Thomas Pownall

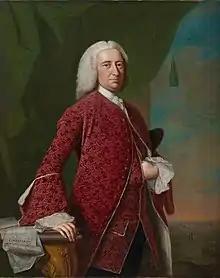
William Shirley was unseated as Massachusetts governor in part by Pownall's actions.

Pownall had been living at his own expense, in the hopes that a posting would eventually come his way. In May 1755 he was appointed Lieutenant Governor of New Jersey, with little responsibility beyond anticipating the death of the aging governor, Jonathan Belcher, and attending military conferences concerning the ongoing war. Belcher, however, proved to be longer lived than expected (he died in 1757), and Pownall was restless. The military conferences drew him into an ongoing power struggle between Johnson and Shirley (who rose to become military commander-in-chief upon the death of General Edward Braddock in July 1755) over the management of Indian affairs. Johnson capitalized on Pownall's concern over frontier security to draw him into his camp. Pownall already harboured some dislike of Shirley over an earlier snub, and his reports to New York Governor Sir Charles Hardy, combined with damaging allegations provided by other Johnson supporters, led to Shirley's dismissal as commander-in-chief. Pownall returned to England in early 1756, where he confirmed the Johnson allegations, and was rewarded with a post as "Secretary Extraordinary" (a title of Pownall's creation) to the new commander-in-chief, Lord Loudoun.